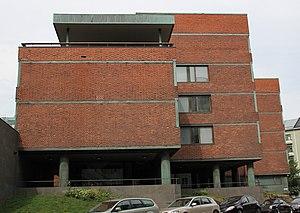
Le siège de l'assurance retraite est un bâtiment situé dans le quartier de Taka-Töölö à Helsinki en Finlande.